Tingena apanthes

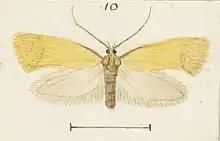
Dubious illustration of "T. apanthes" by George Hudson.

This species was first described by Edward Meyrick in 1883 using specimens collected at Hamilton and Cambridge in January and named "Oecophora apanthes". Meyrick gave a more detailed description under this name in 1884. In 1915 Meyrick placed this species within the "Borkhausenia" genus. In 1926 Alfred Philpott was unable to study the genitalia of the male of this species as a result of no specimens being available in New Zealand collections. George Hudson discussed and illustrated this species under the name "B. apanthes" in his 1928 publication "The butterflies and moths of New Zealand". In 1988 J. S. Dugdale placed this species in the genus "Tingena". He also discussed Hudson's illustration of this species and alleged that it was dubious as Dugdale regarded the illustration as too yellow for "T. apanthes". The male lectotype, collected in Cambridge, is held at the Natural History Museum, London.